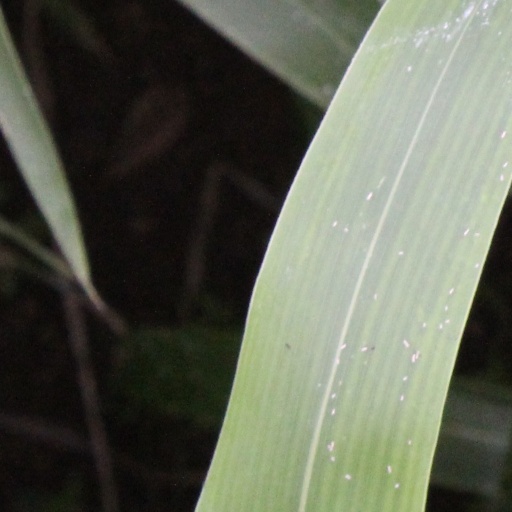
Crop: sorghum